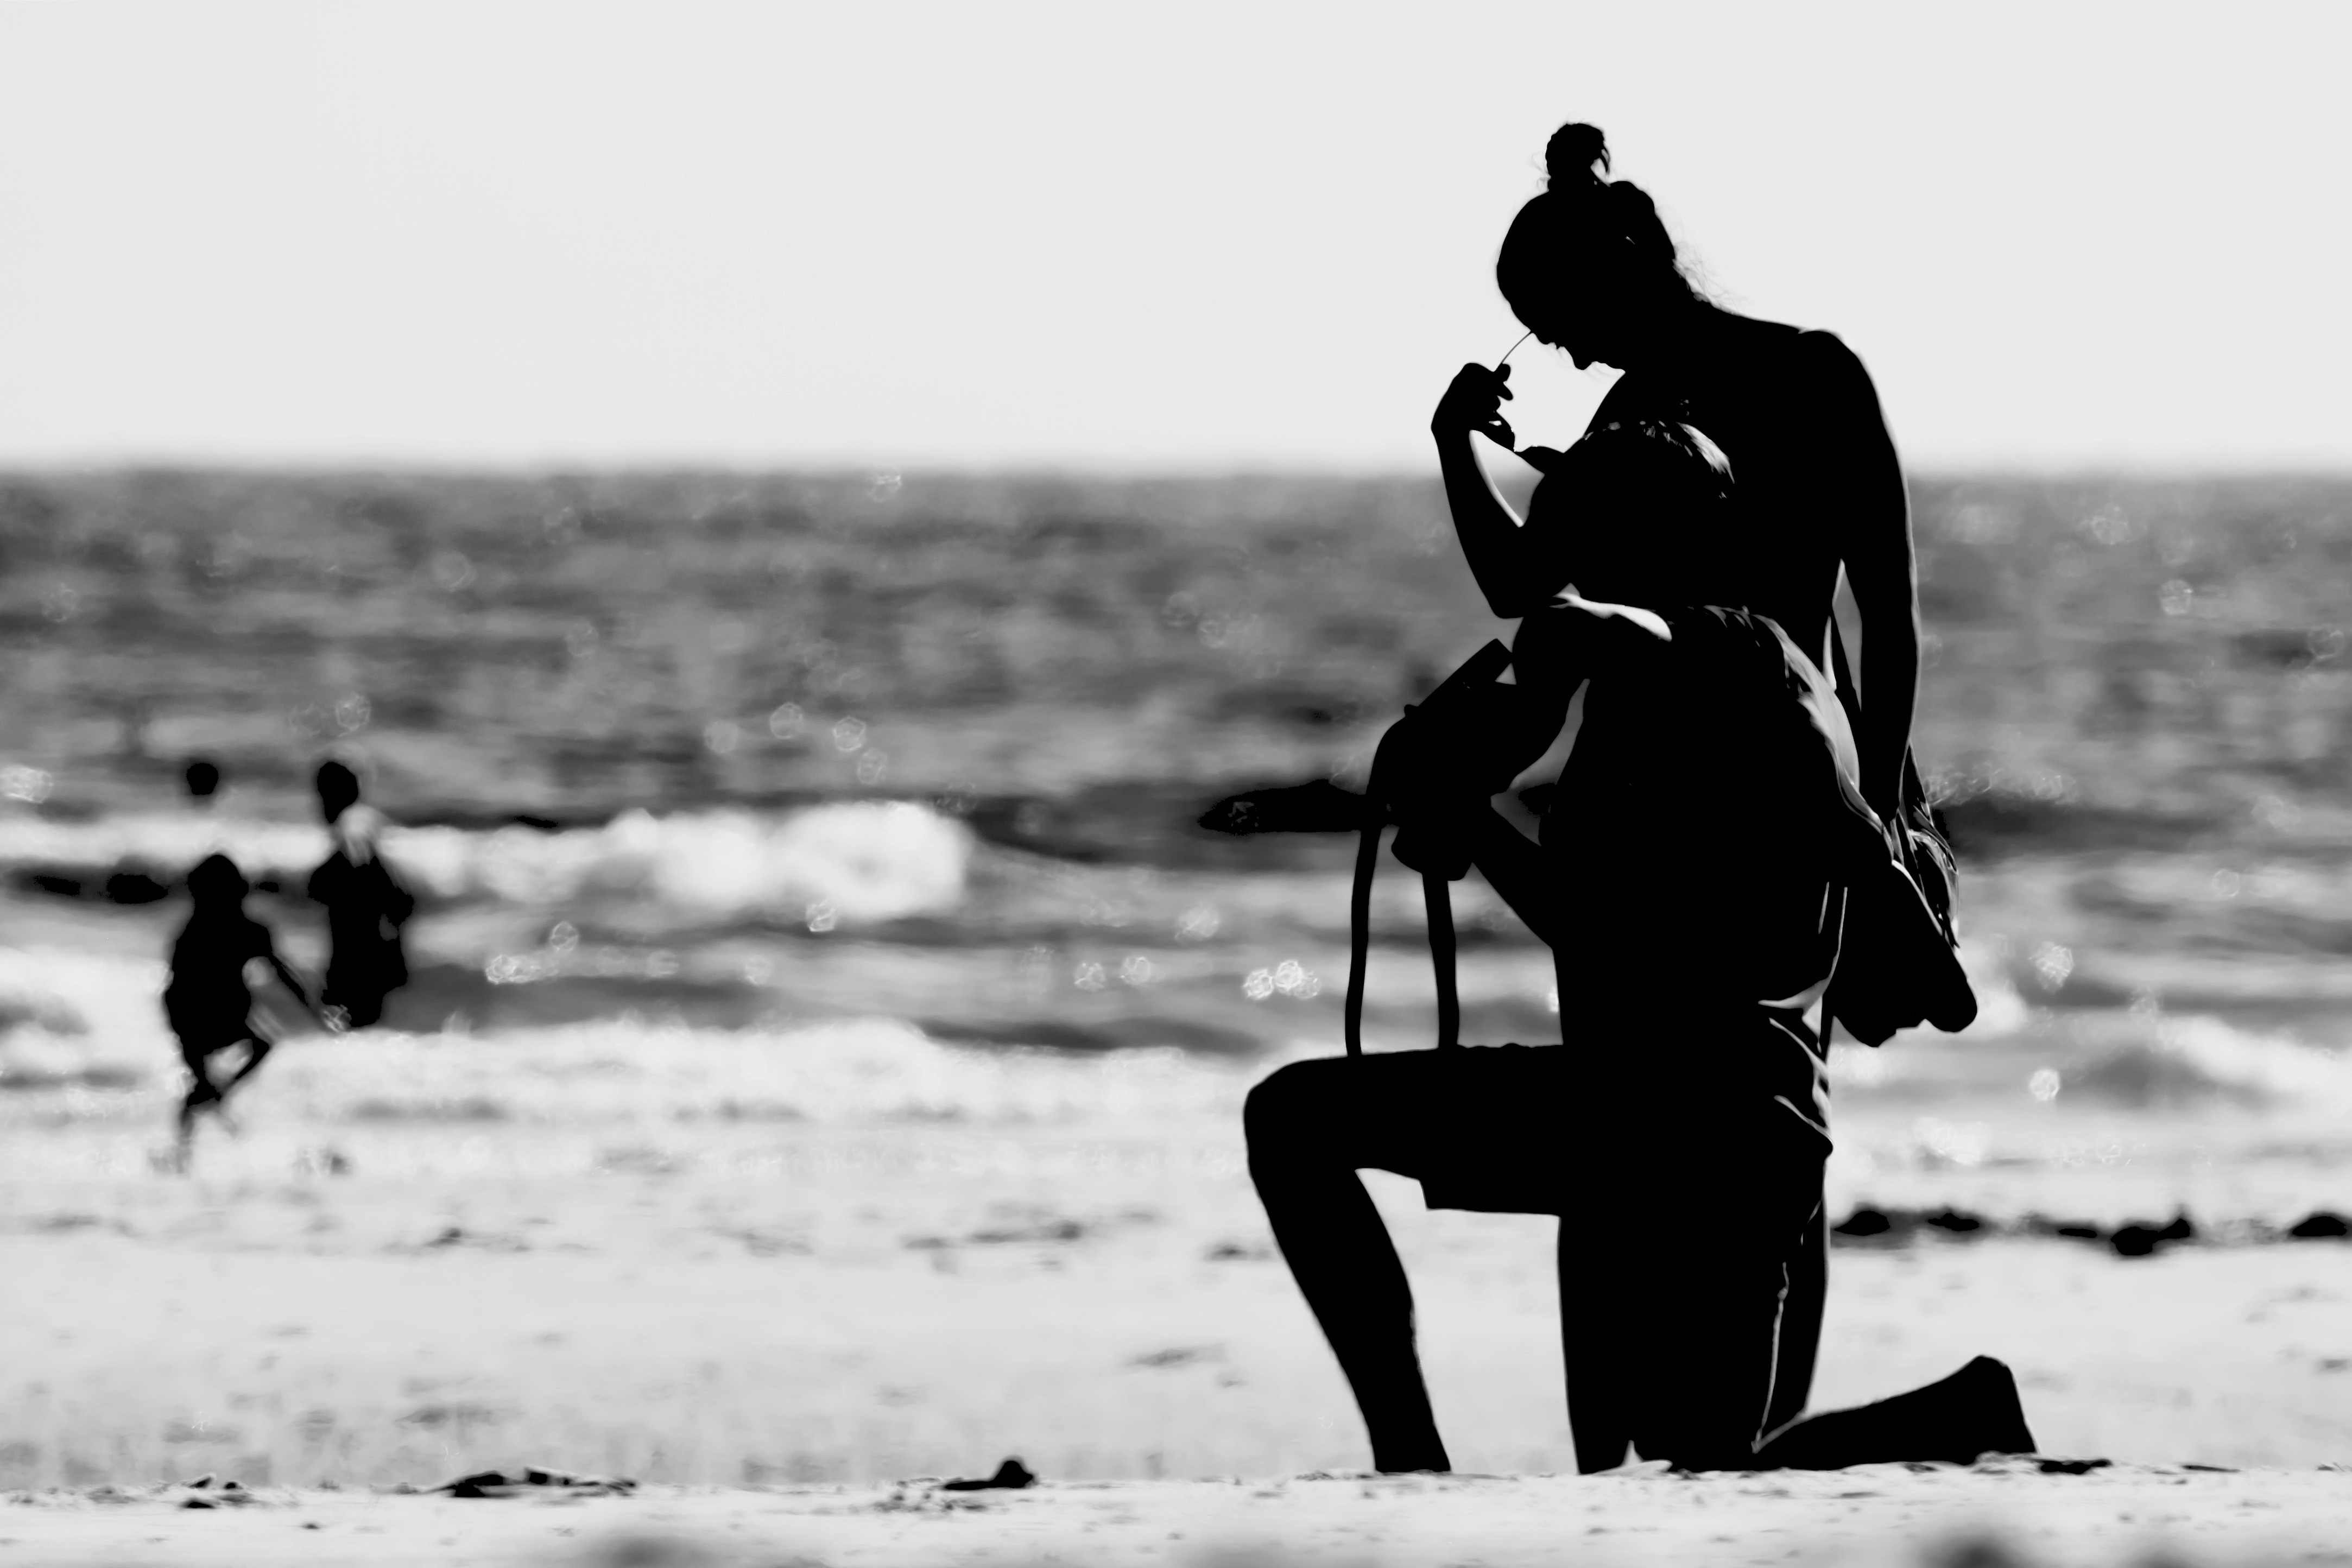
man, beach, sea, silhouette, person, black and white, white, photography, photographer, sitting, black, monochrome, recording, photograph, back light, monochrome photography, human positions